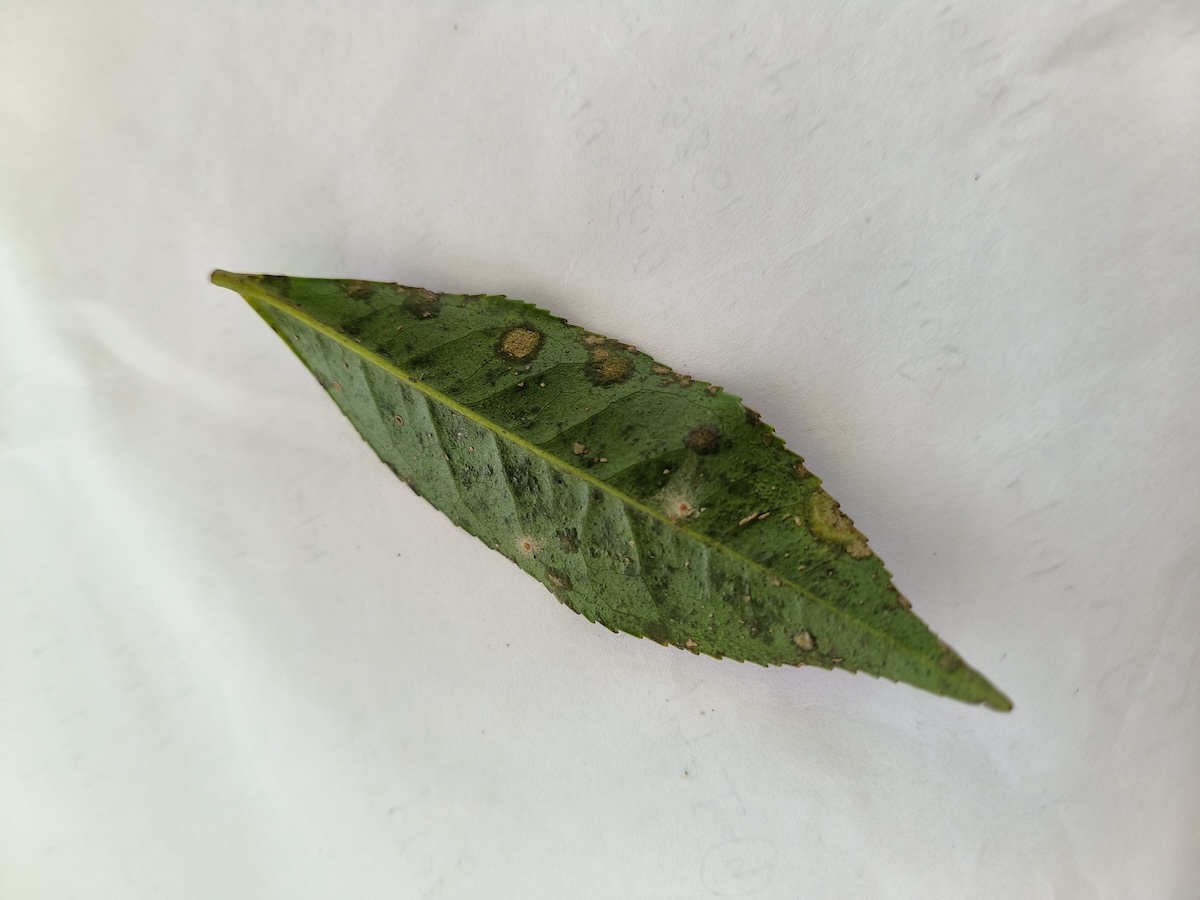
Label: Tea algal leaf spot